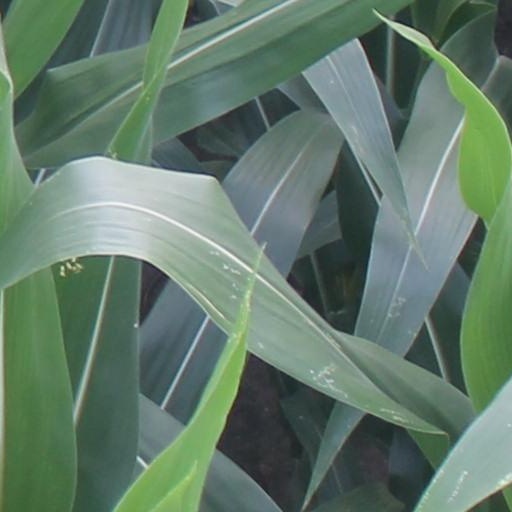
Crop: maize; corn